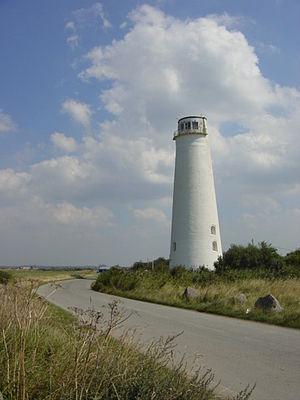
La péninsule de Wirral est située sur la côte ouest de l'île de Grande-Bretagne. Baignée par les eaux de la mer d'Irlande, elle est située entre les embouchures de la Dee et de la Mersey, du côté anglais de la frontière avec le pays de Galles. Elle constitue un rectangle d'environ 25 km de long sur 11 de large.